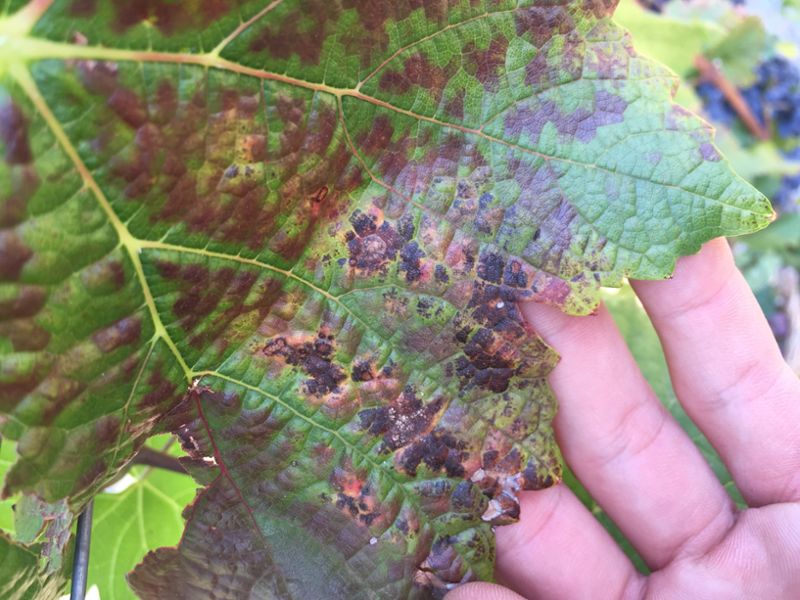
Plant: Grape
Disease: grape leaf spot